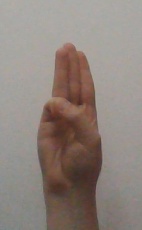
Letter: thaa